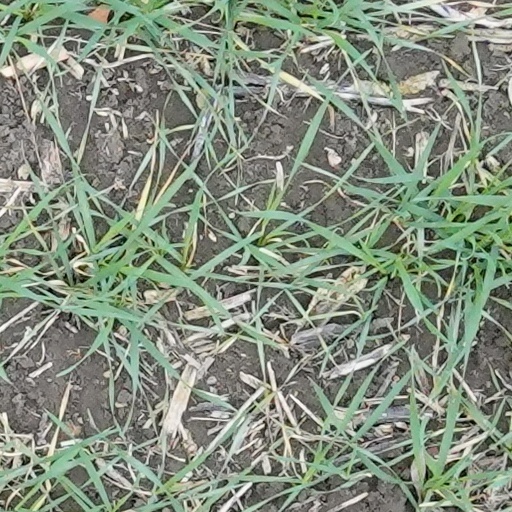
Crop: wheat